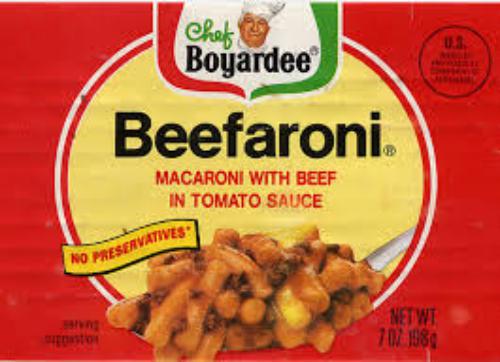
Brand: Chef Boyardee
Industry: Food